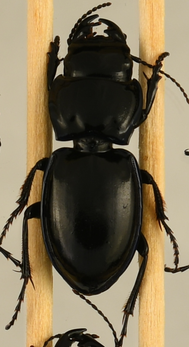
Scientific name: Pasimachus elongatus
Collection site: Central Plains Experimental Range Site (CPER), plot CPER_002